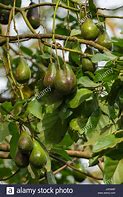
Label: Avocado